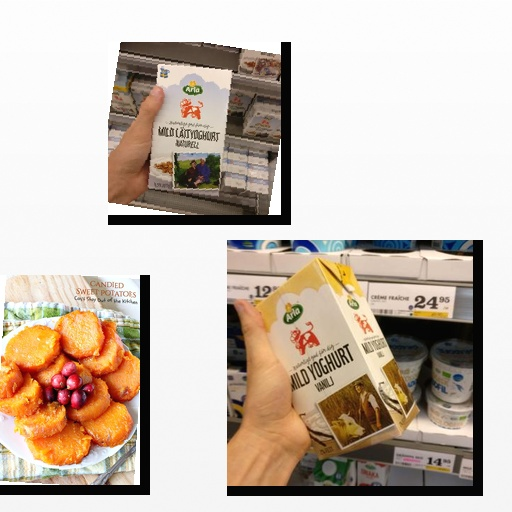
Food items: natural_low_fat_yogurt, vanilla_yogurt, sweet_potato